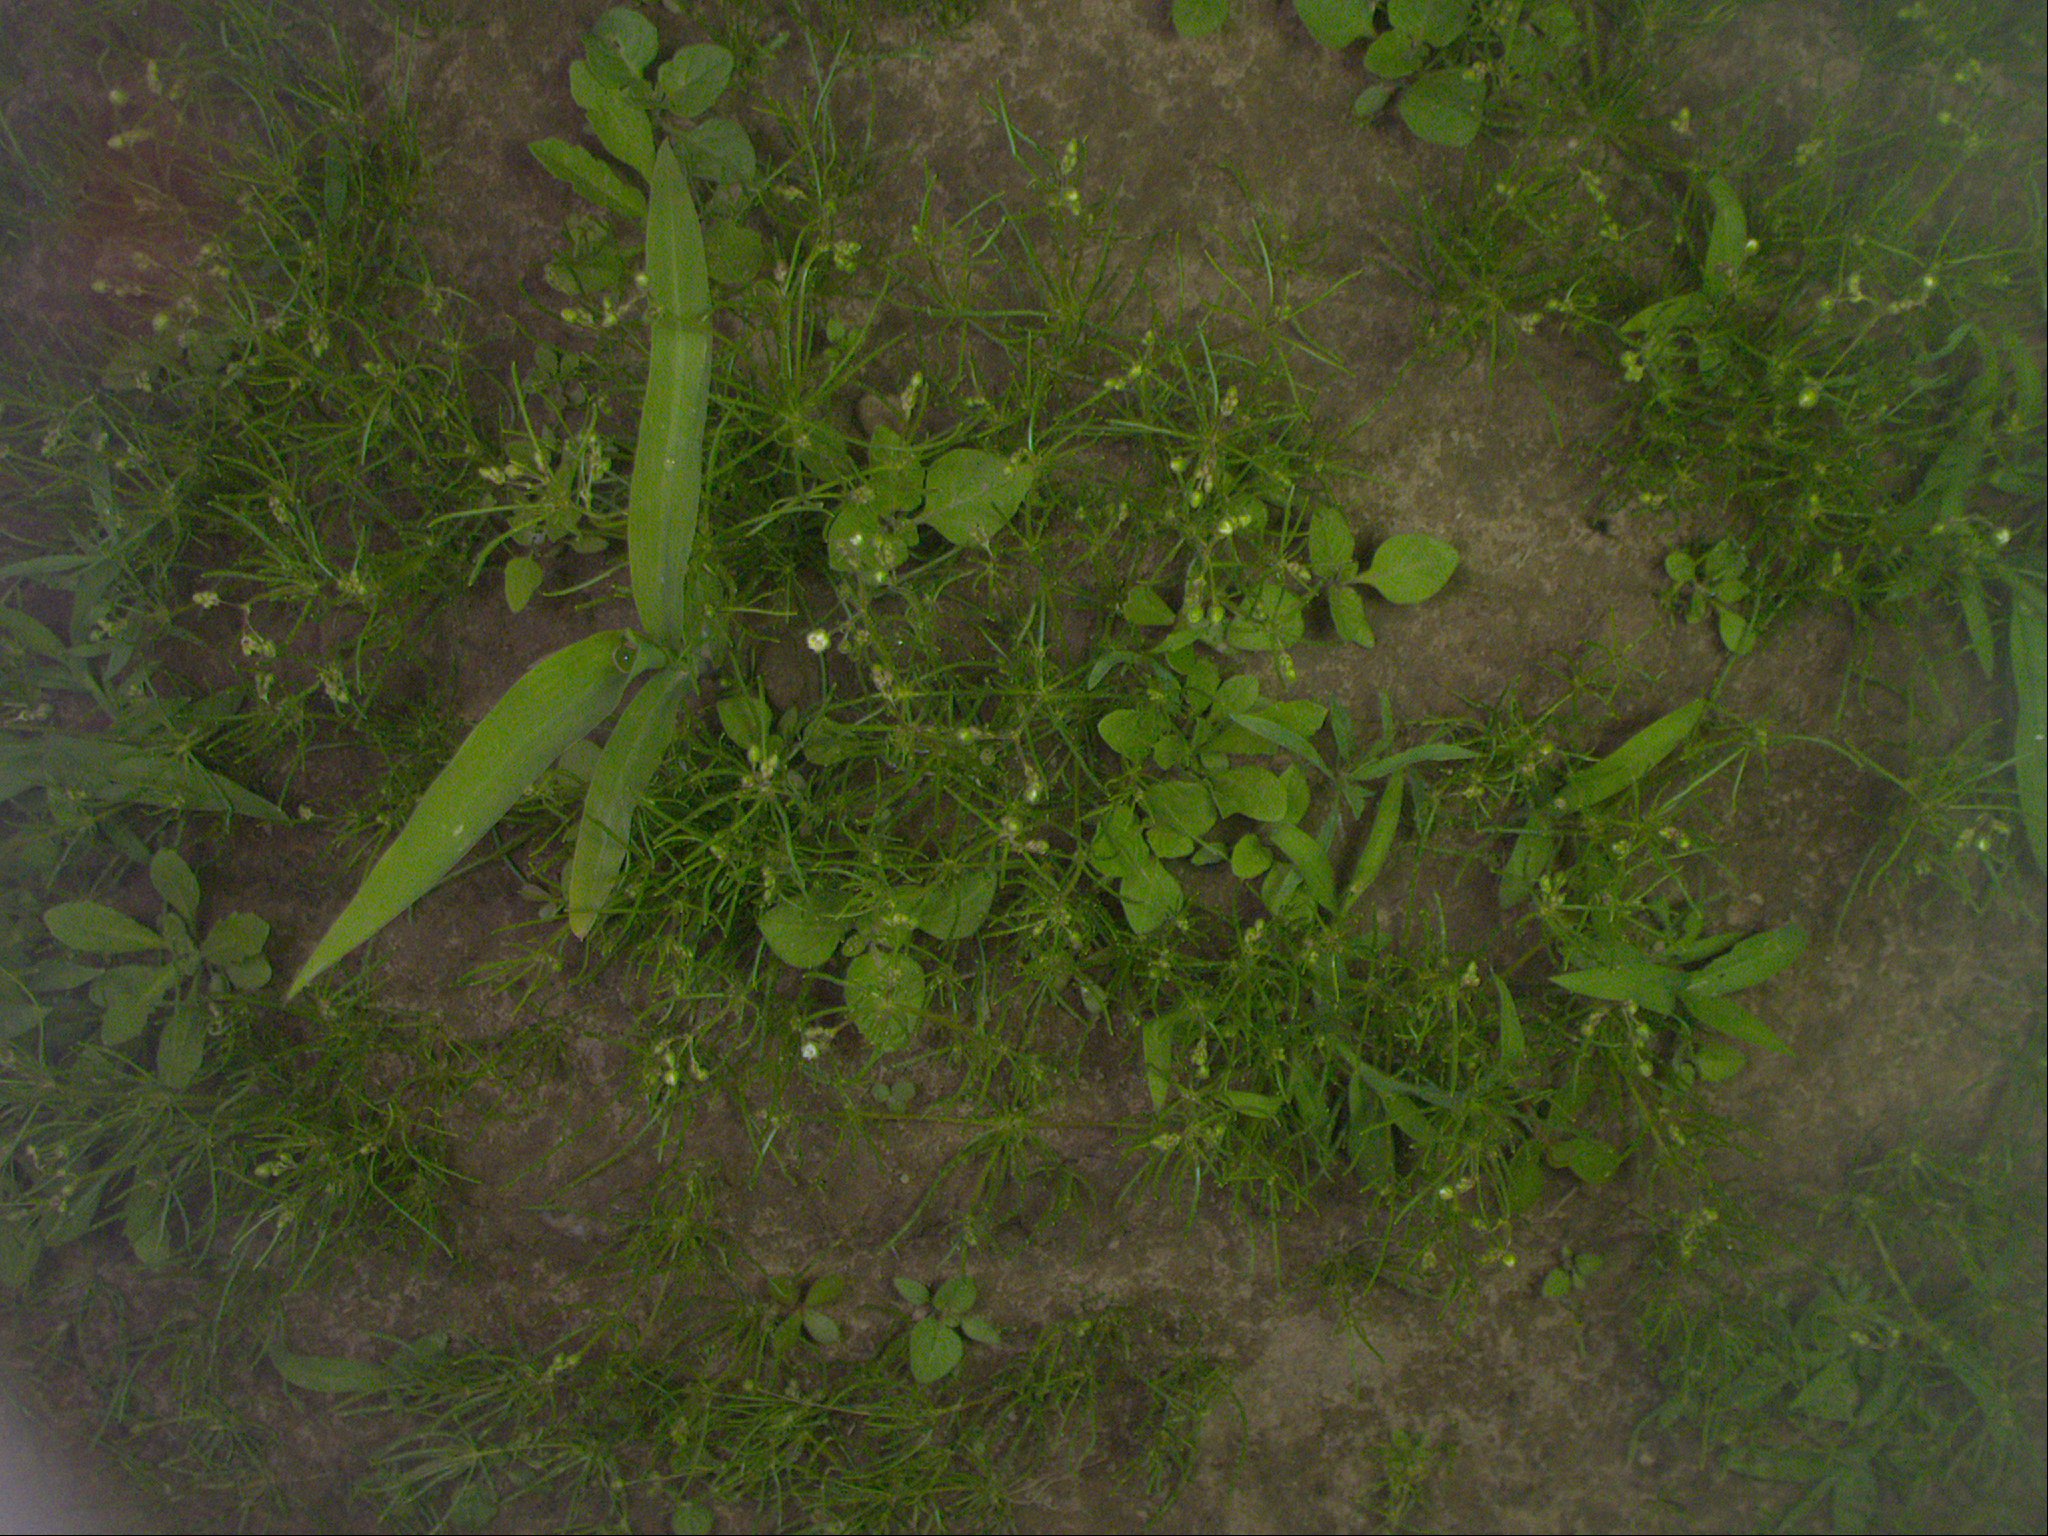
Crop: maize
Objects: maize, stem_maize